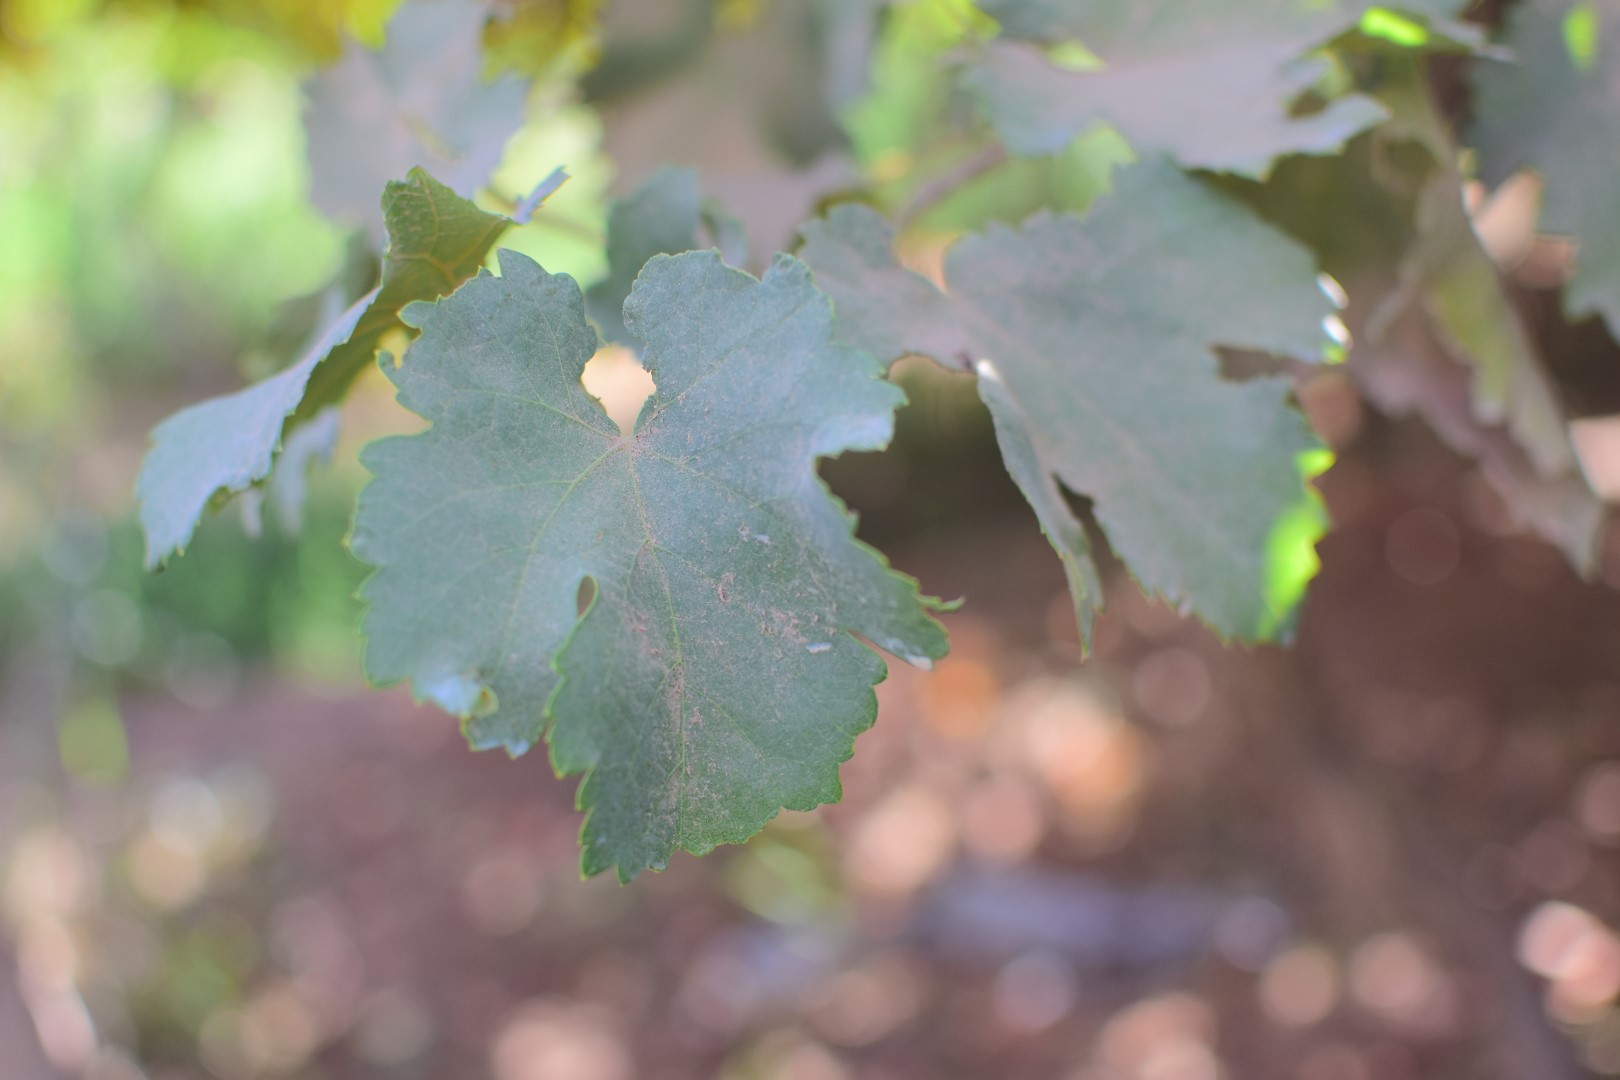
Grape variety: Frinsi